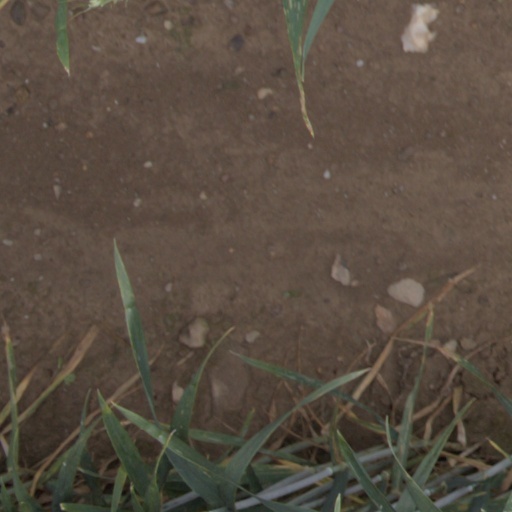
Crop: wheat